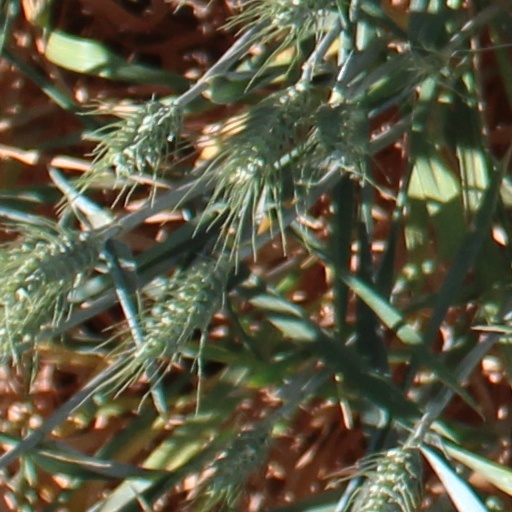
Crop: wheat